Wave drag

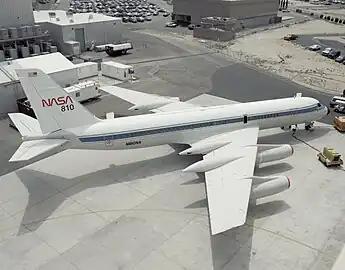
The Convair 990 had particularly obvious anti-shock bodies; modern airliners usually have more subtle shaping for area ruling.

Application of the area rule can also be seen in the use of anti-shock bodies on transonic aircraft, including some jet airliners. Anti-shock bodies, which are pods along the trailing edges of the wings, serve the same role as the narrow waist fuselage design of other transonic aircraft.